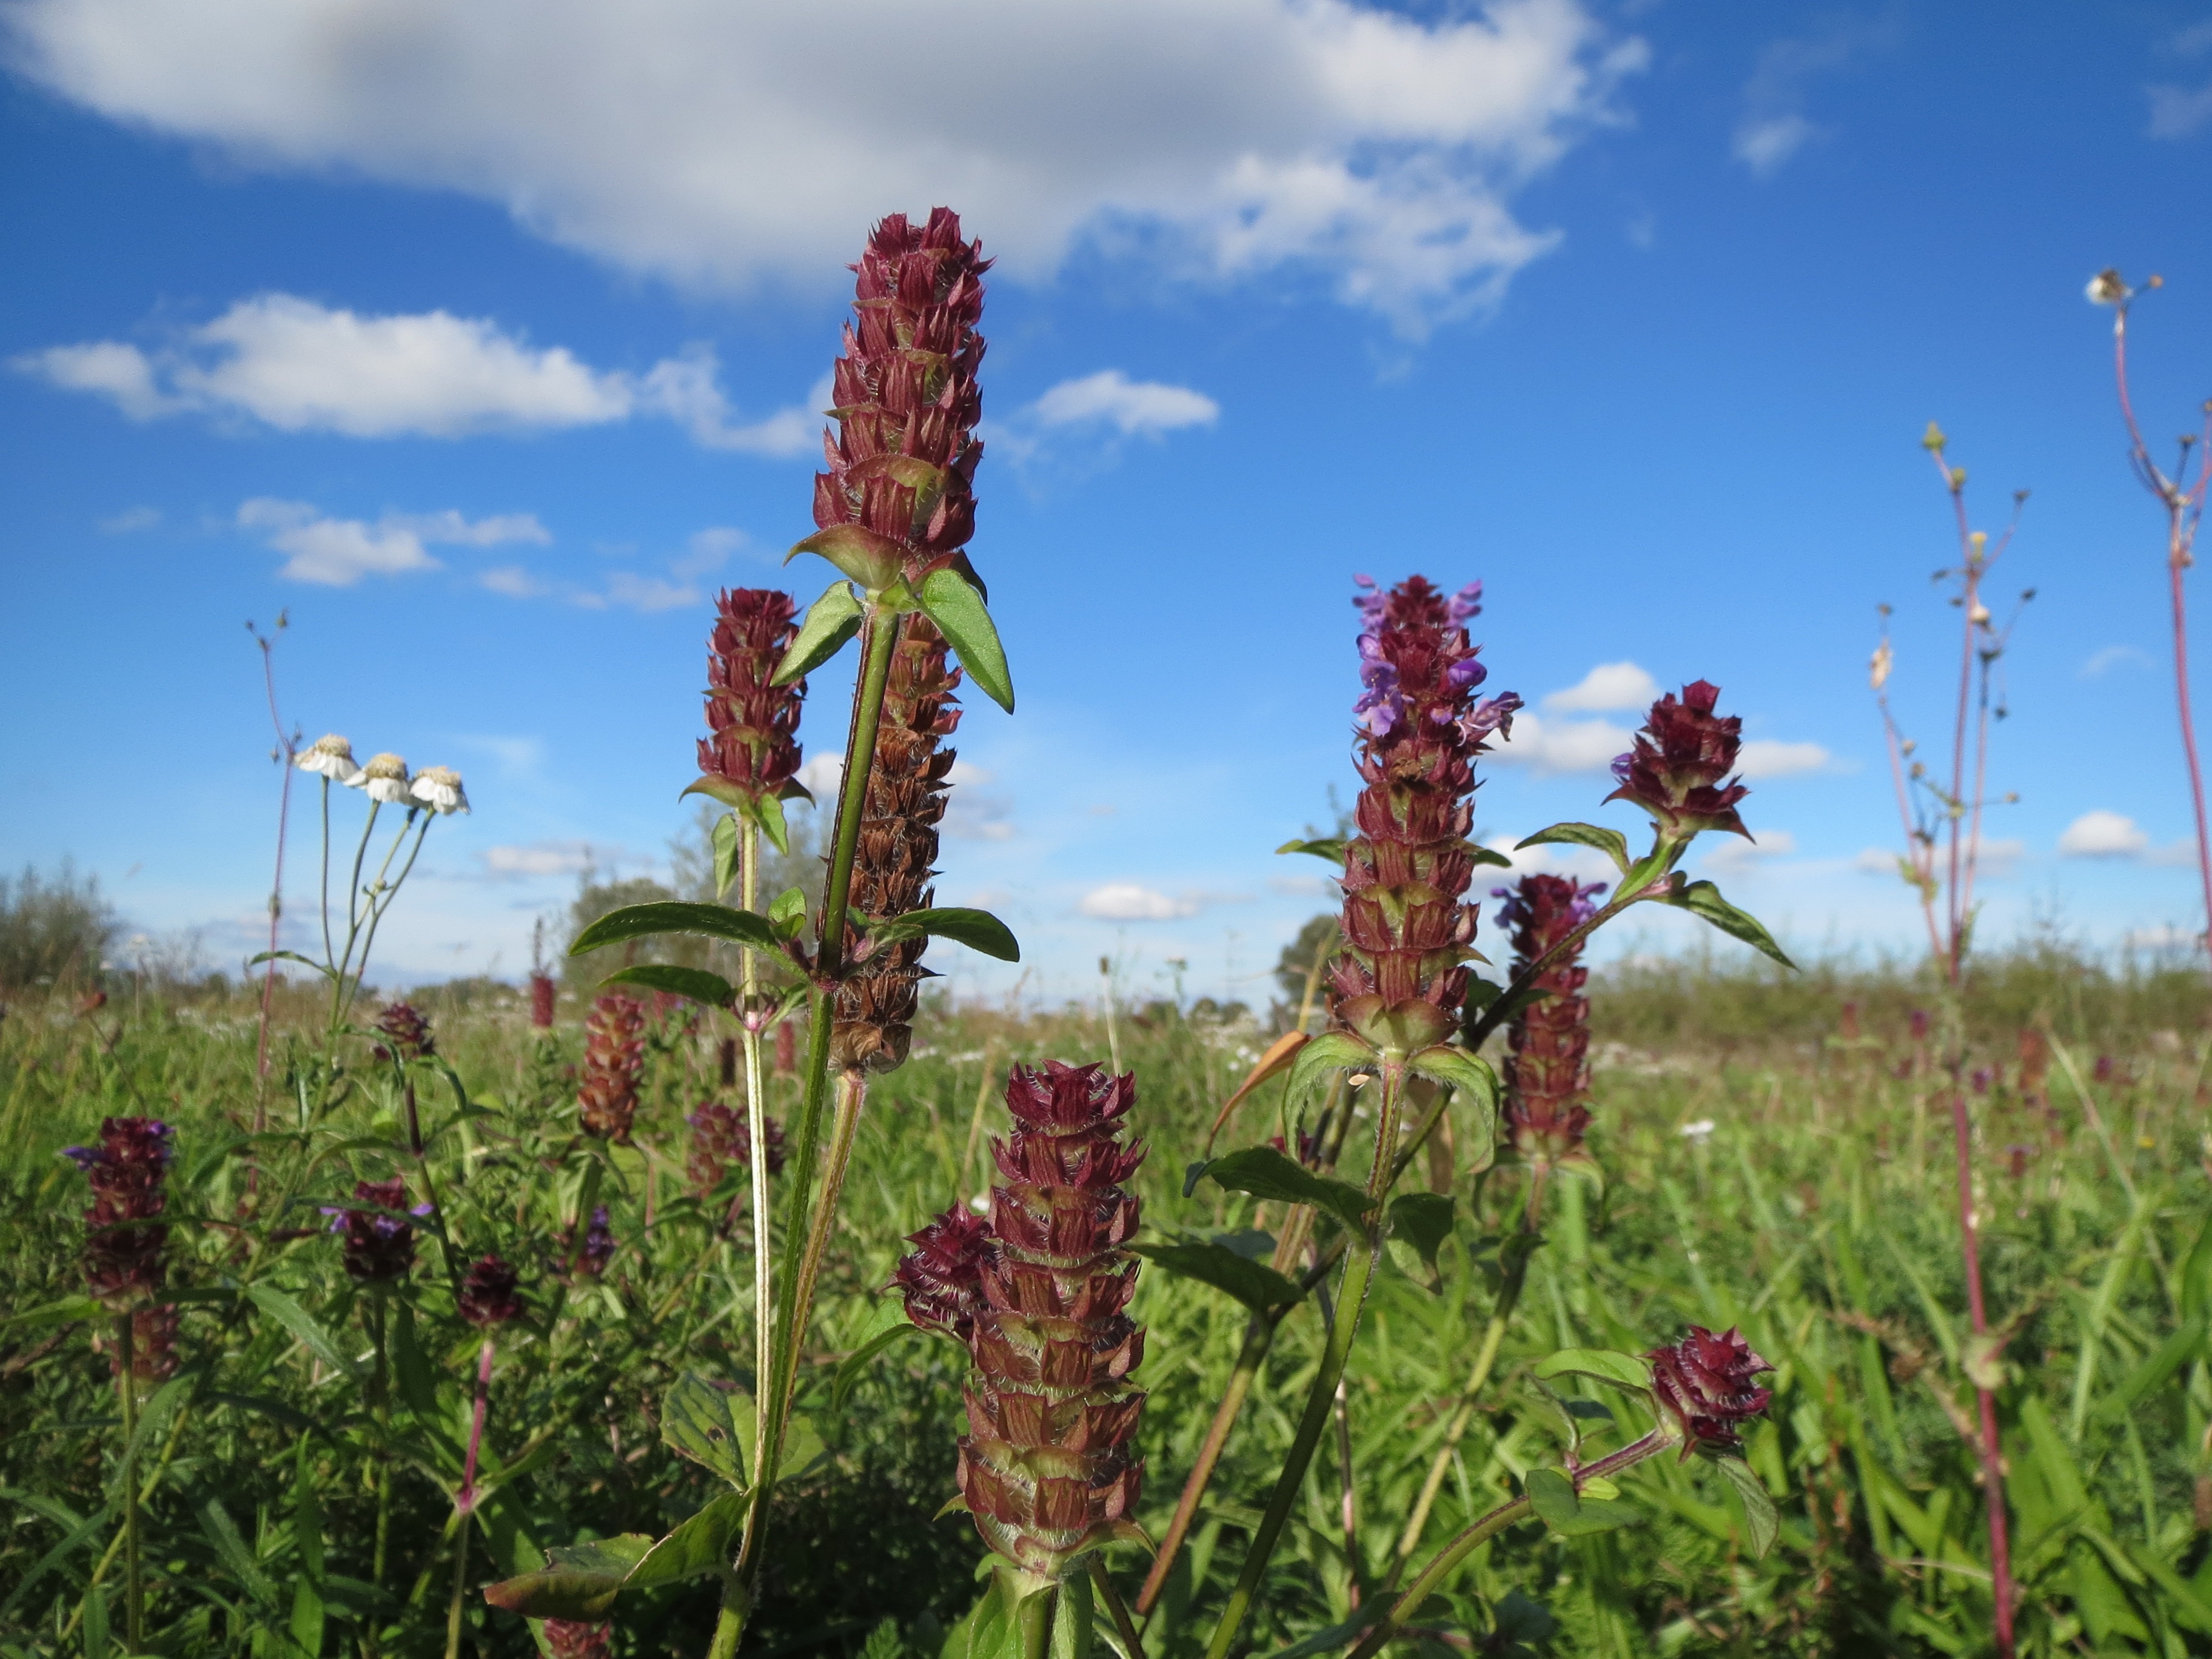
blossom, plant, field, meadow, prairie, flower, crop, botany, agriculture, flora, wildflower, habitat, inflorescence, flowering plant, prunella vulgaris, common self heal, heal all, natural environment, grass family, land plant